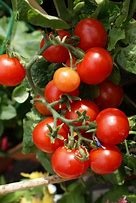
Label: tomato